Zoran Zaev

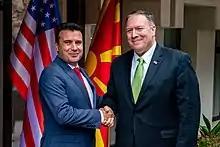
Zaev meets with U.S. Secretary of State Michael R. Pompeo meets in Lake Ohrid, North Macedonia on October 4, 2019.

On 12 June 2018, Greek prime minister Alexis Tsipras announced that an agreement had been reached with his Macedonian counterpart Zoran Zaev on the dispute, "which covers all the preconditions set by the Greek side". The proposal would result in the (former) Republic of Macedonia being renamed the "Republic of North Macedonia", with the new name being used for all purposes. Zaev announced that the deal includes recognition of Macedonian in the United Nations and that the citizens of the country will be called, as before, Macedonians. However, there is an explicit clarification that the citizens of the country are not related to any Hellenic civilization previously inhabiting the region.